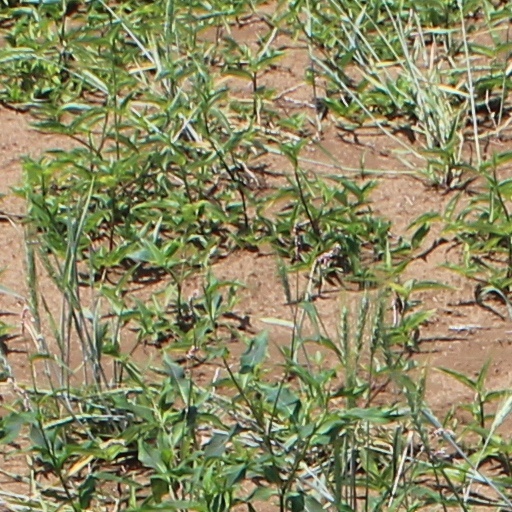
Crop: wheat